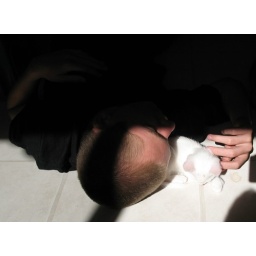
Ditto is nearly invisible on the kitchen floor in a sun spot!David's a big softie - he plopped down on the kitchen floor too.